À la découverte de l'Aïd al-Adha

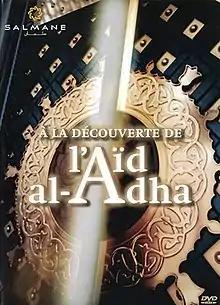
Film poster

(lit. "Let's discover Eid al-Adha") is a 2014 French documentary film directed by Farid Dms Debah.